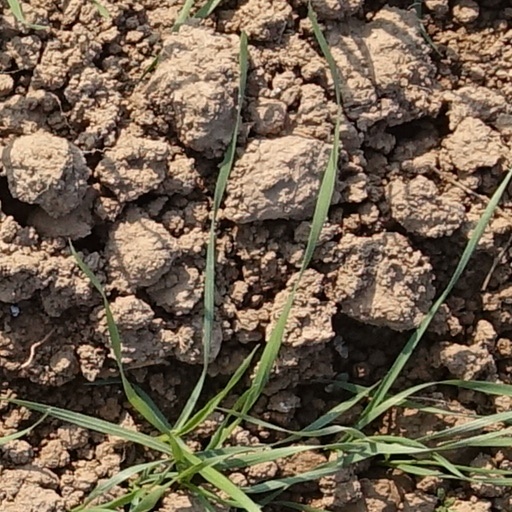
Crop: wheat